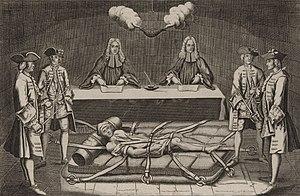
Le Grand Châtelet de Paris était une forteresse édifiée par Louis VI sur la rive droite de la Seine, au débouché de la rue Saint-Denis. Elle a été démolie au début du XIXᵉ siècle et a été remplacée par l'actuelle place du Châtelet. Elle abritait le siège de la police, des cachots et la première morgue de la capitale.
Robert François Damiens ou Damier, né le 9 janvier 1715 à La Thieuloye, près d'Arras et mort le 28 mars 1757 à Paris, condamné par la Justice pour avoir tenté d'assassiner le roi Louis XV, fut la dernière personne, en France, à subir l'écartèlement, supplice réservé au régicide sous l'Ancien Régime.